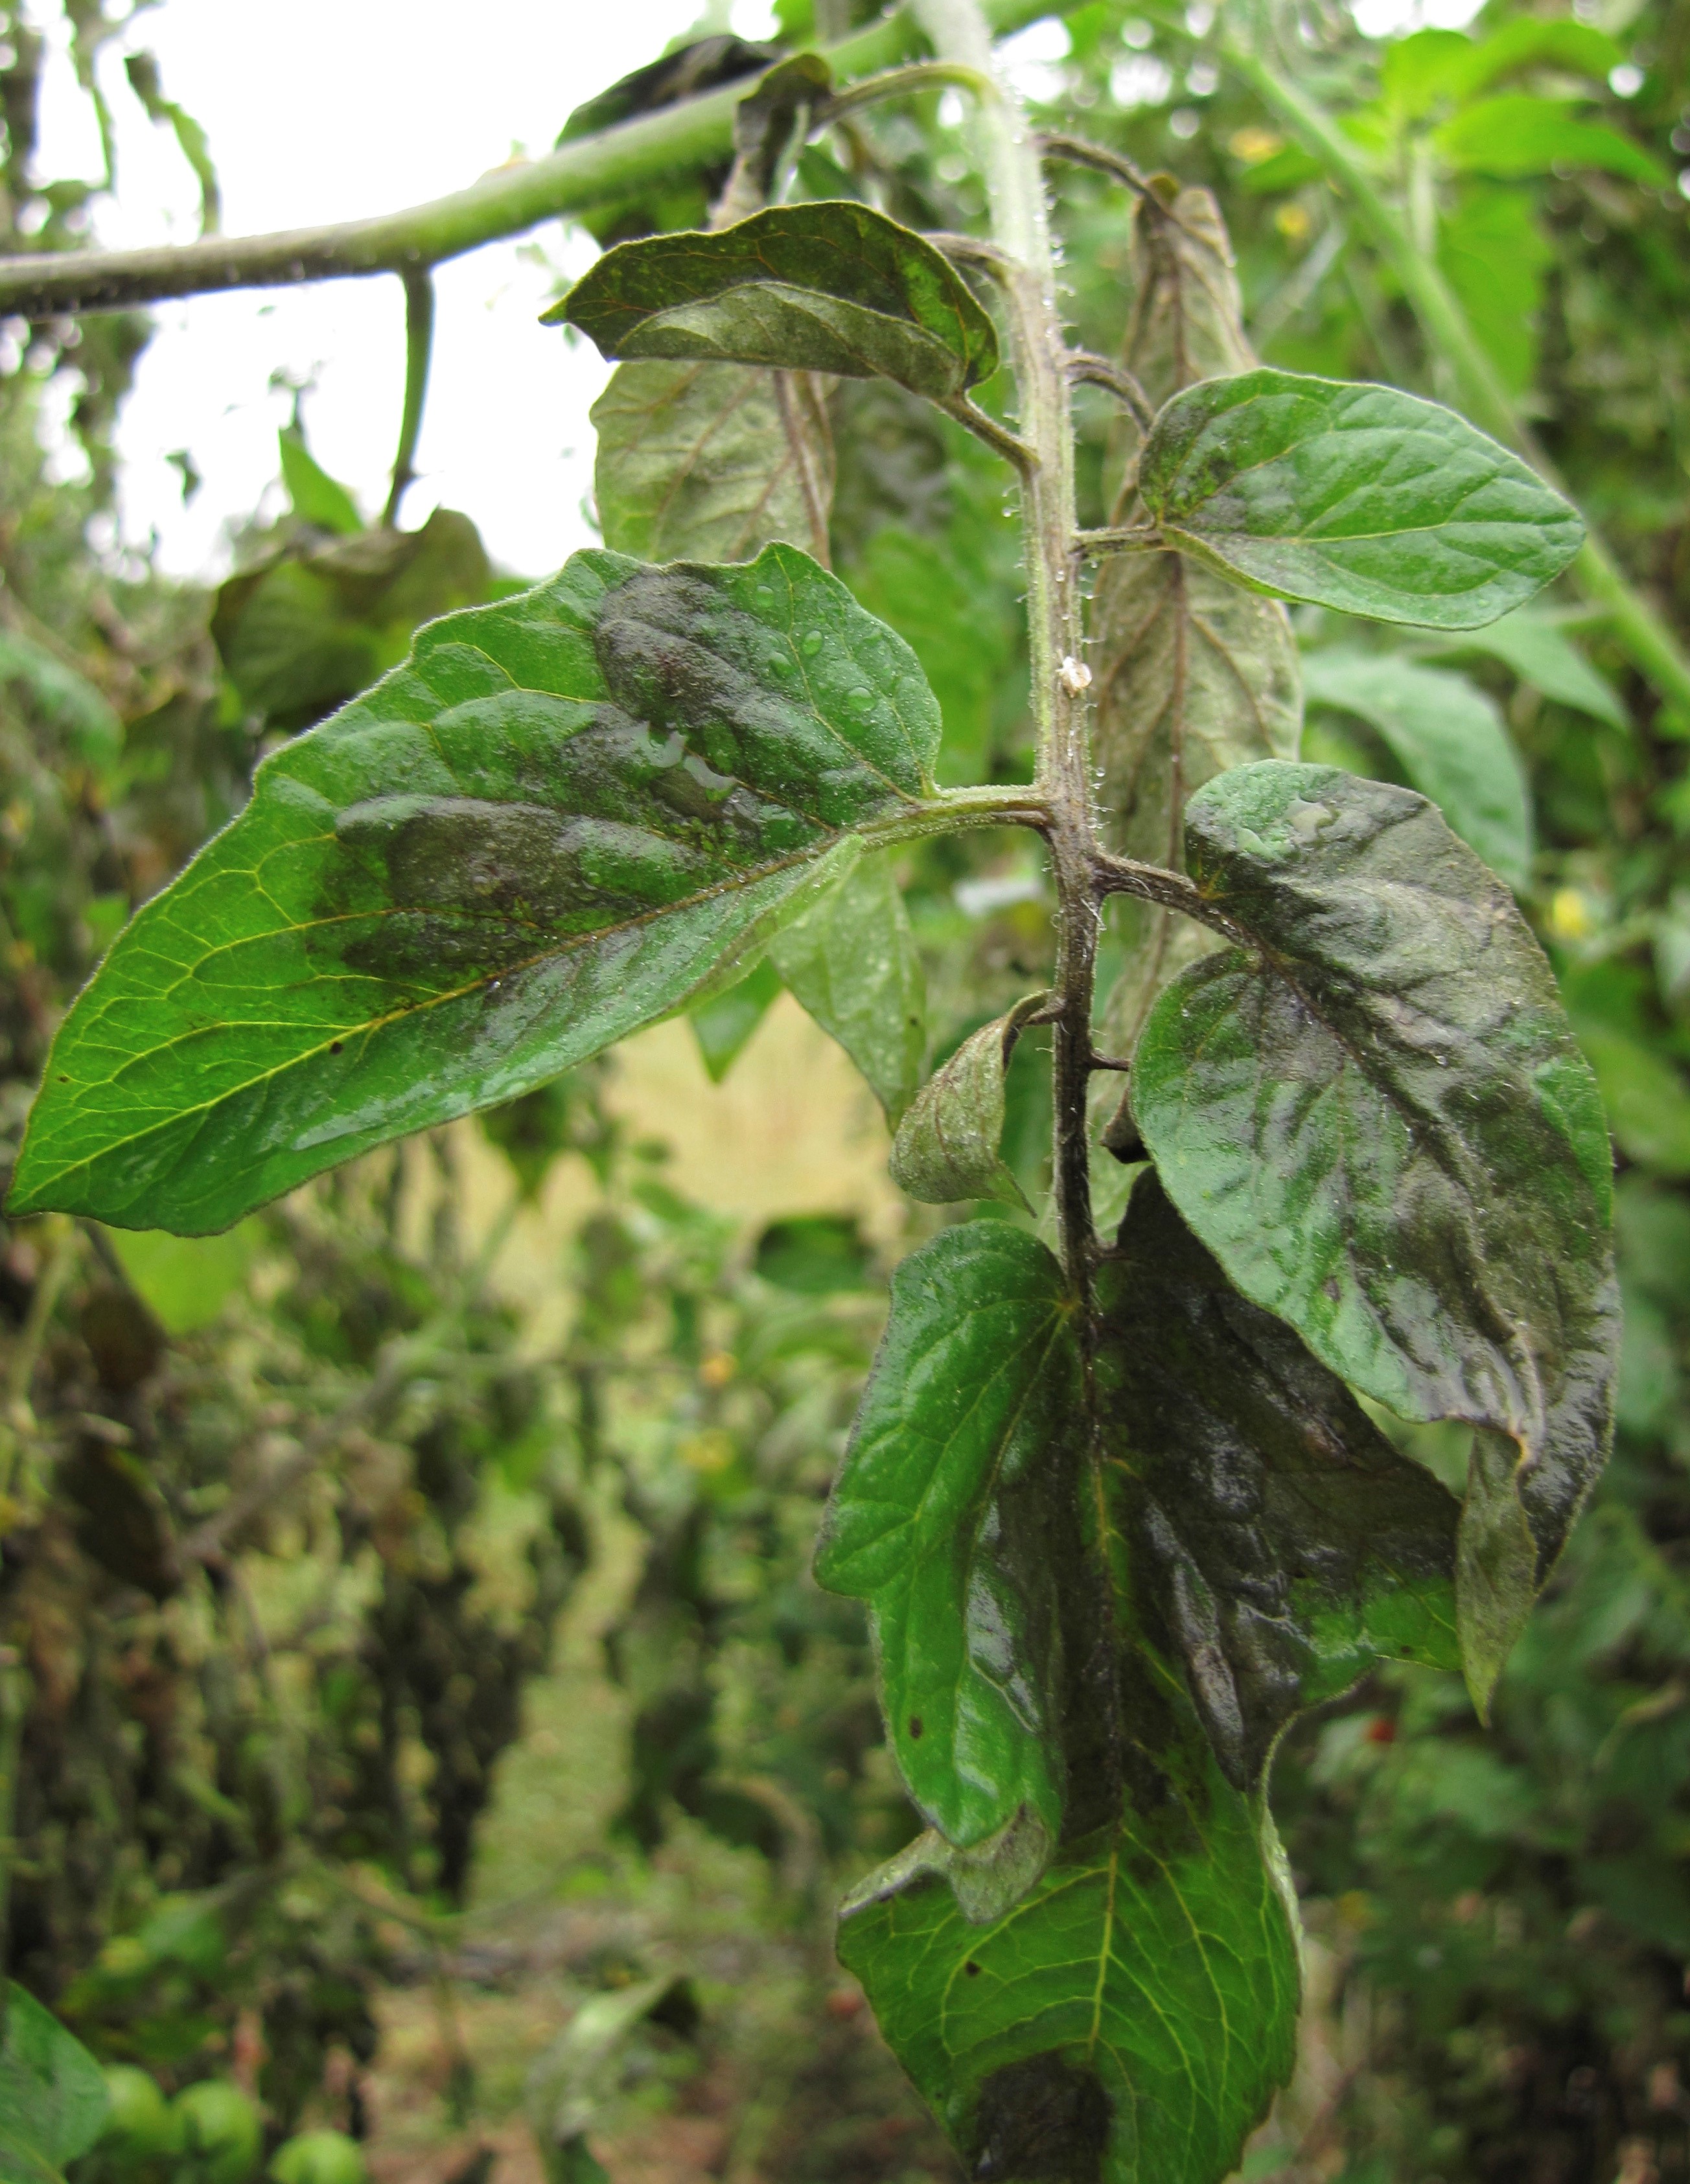
Labels: Tomato leaf late blight, Tomato leaf late blight, Tomato leaf late blight